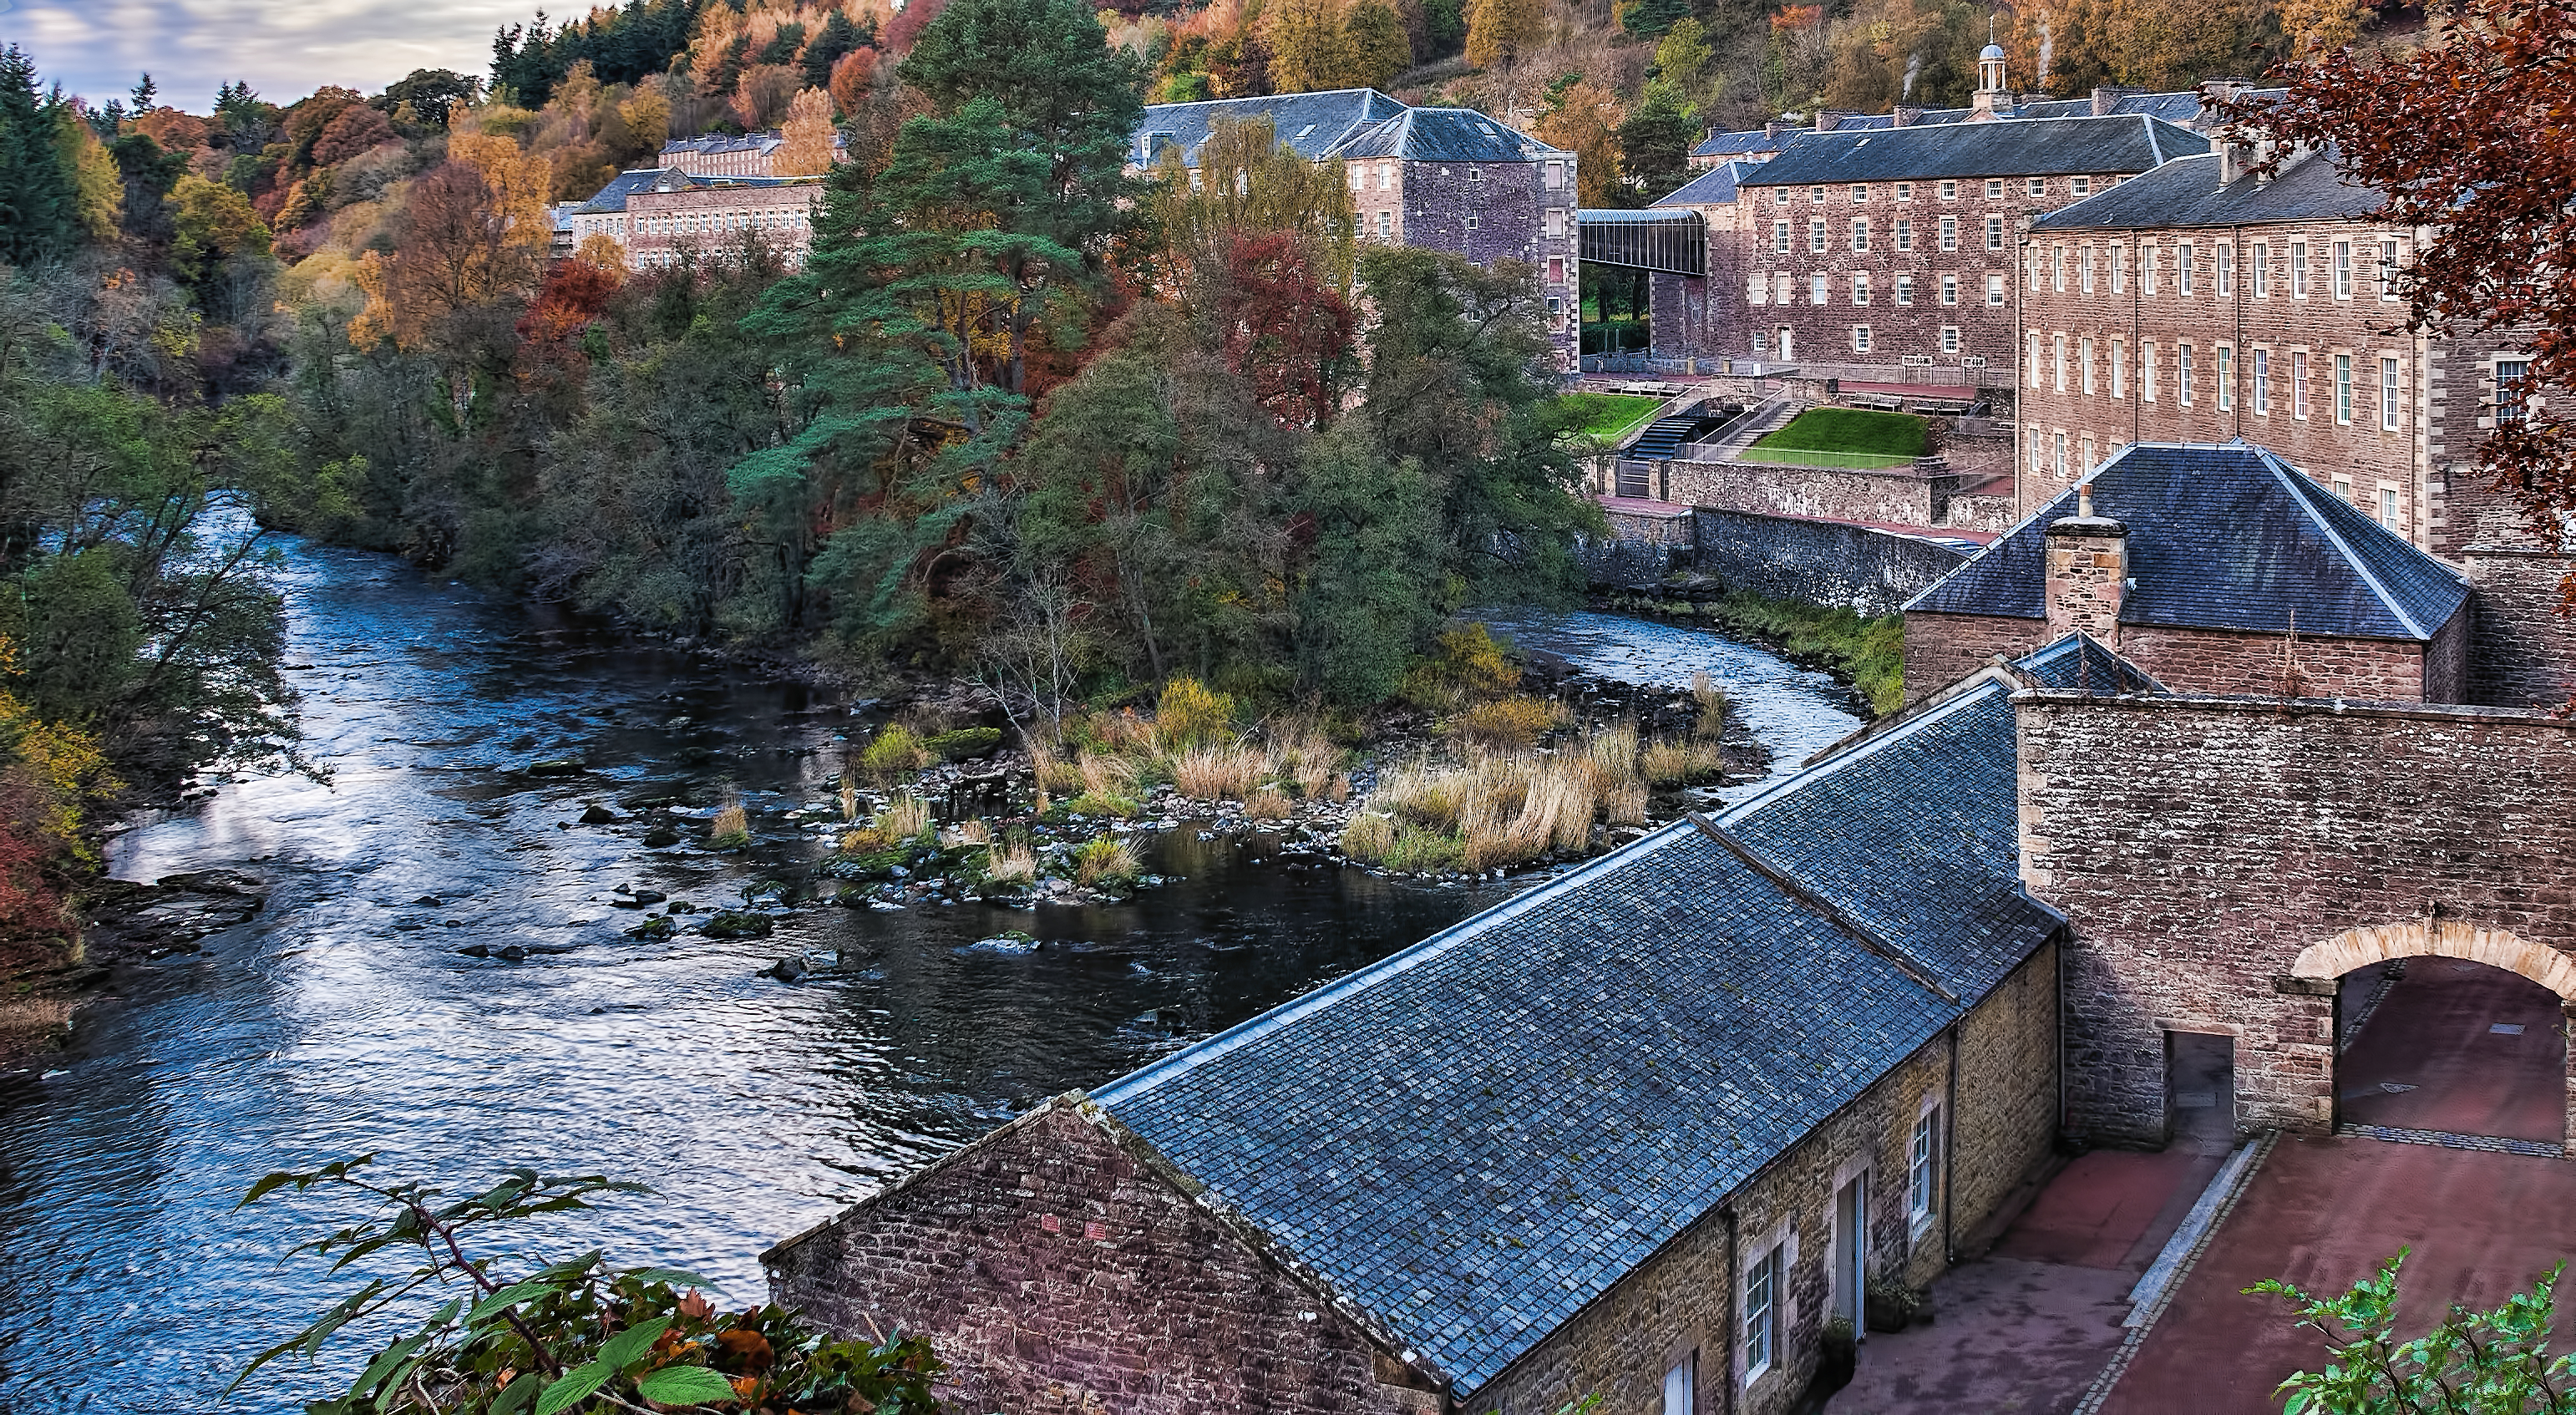
landscape, flower, town, river, valley, village, stream, autumn, garden, tourism, season, waterway, unesco, estate, worldheritagesite, clyde, newlanark, robertowen, rural area